Cairo

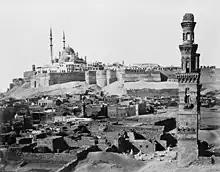
A multi-domed mosque dominates the walled Citadel, with ruined tombs and a lone minaret in front.

In 969, the Fatimid Caliphate conquered Egypt after ruling from Ifriqiya. The Fatimid Caliph al-Mu'izz li-Din Allah instructed his courtier and general Jawhar al-Saqili to establish a new fortified city northeast of Fustat and of former al-Qata'i. It took four years to build the city, initially known as al-Manṣūriyyah, which was to serve as the new capital of the caliphate. During that time, the construction of the al-Azhar Mosque was commissioned by order of the caliph, which developed into the third-oldest university in the world. Cairo would eventually become a centre of learning, with the library of Cairo containing hundreds of thousands of books. When Caliph al-Mu'izz arrived from the old Fatimid capital of Mahdia in Tunisia in 973, he gave the city its present name, "Qāhirat al-Mu'izz" ("The Vanquisher of al-Mu'izz"), from which the name "Cairo" ("al-Qāhira") originates. The caliphs lived in a vast and lavish palace complex that occupied the heart of the city. Cairo remained a relatively exclusive royal city for most of this era, but during the tenure of Badr al-Gamali as vizier (1073–1094) the restrictions were loosened for the first time and richer families from Fustat were allowed to move into the city. Between 1087 and 1092 Badr al-Gamali also rebuilt the city walls in stone and constructed the city gates of Bab al-Futuh, Bab al-Nasr, and Bab Zuweila that still stand today.